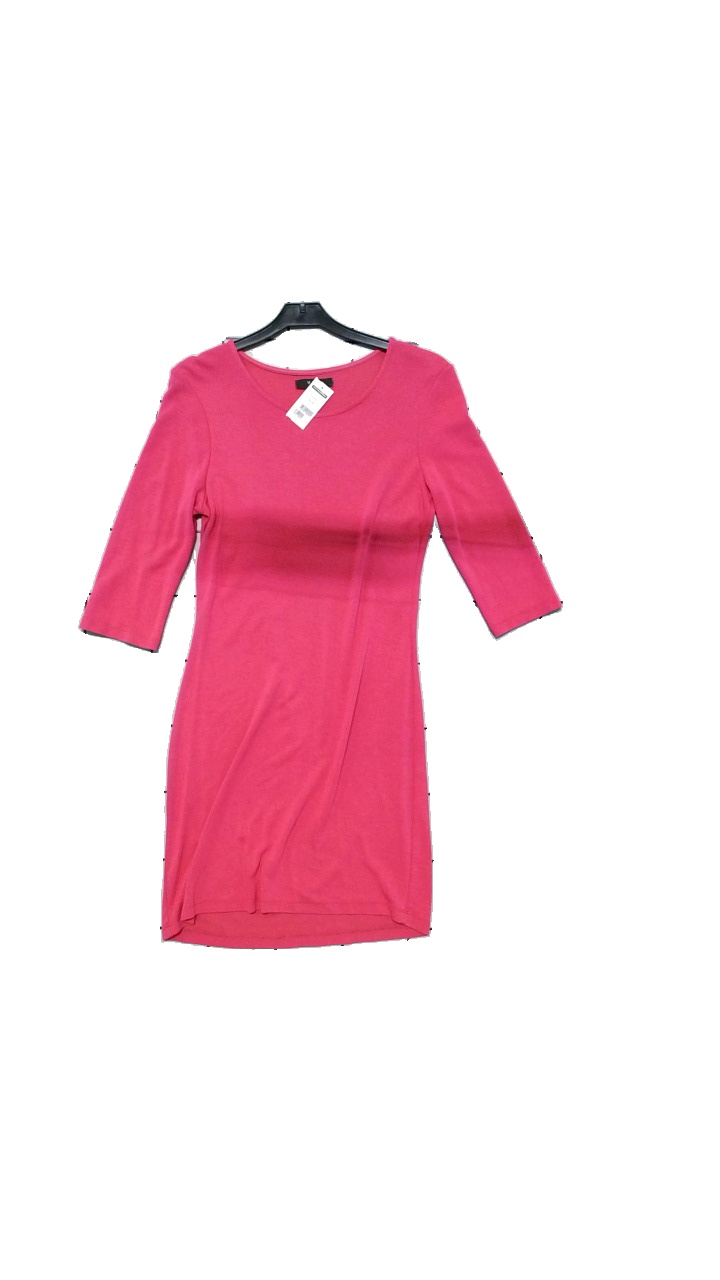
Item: Dress (Ladies)
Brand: Vila
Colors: Pink
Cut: Regular
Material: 85% viscose, 12% polyester, 3% elastane
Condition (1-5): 4
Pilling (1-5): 4
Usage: Reuse
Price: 50-100